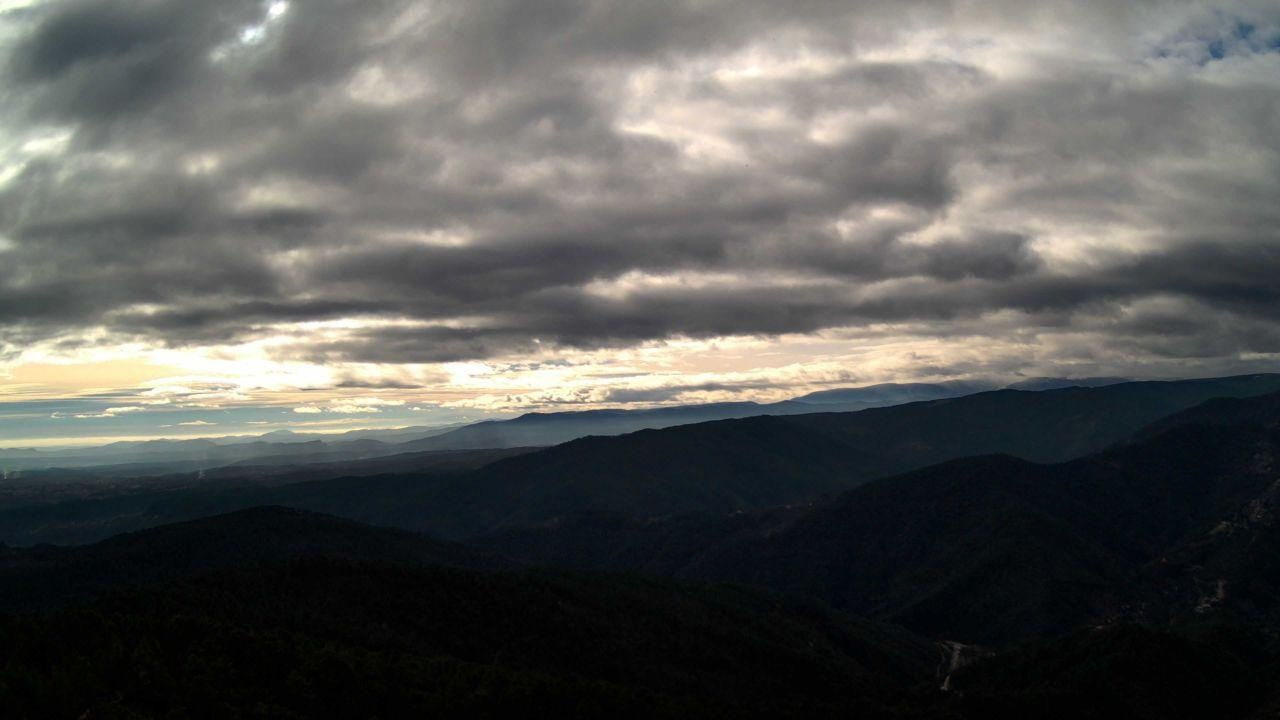
Fire: no
Smoke: yes